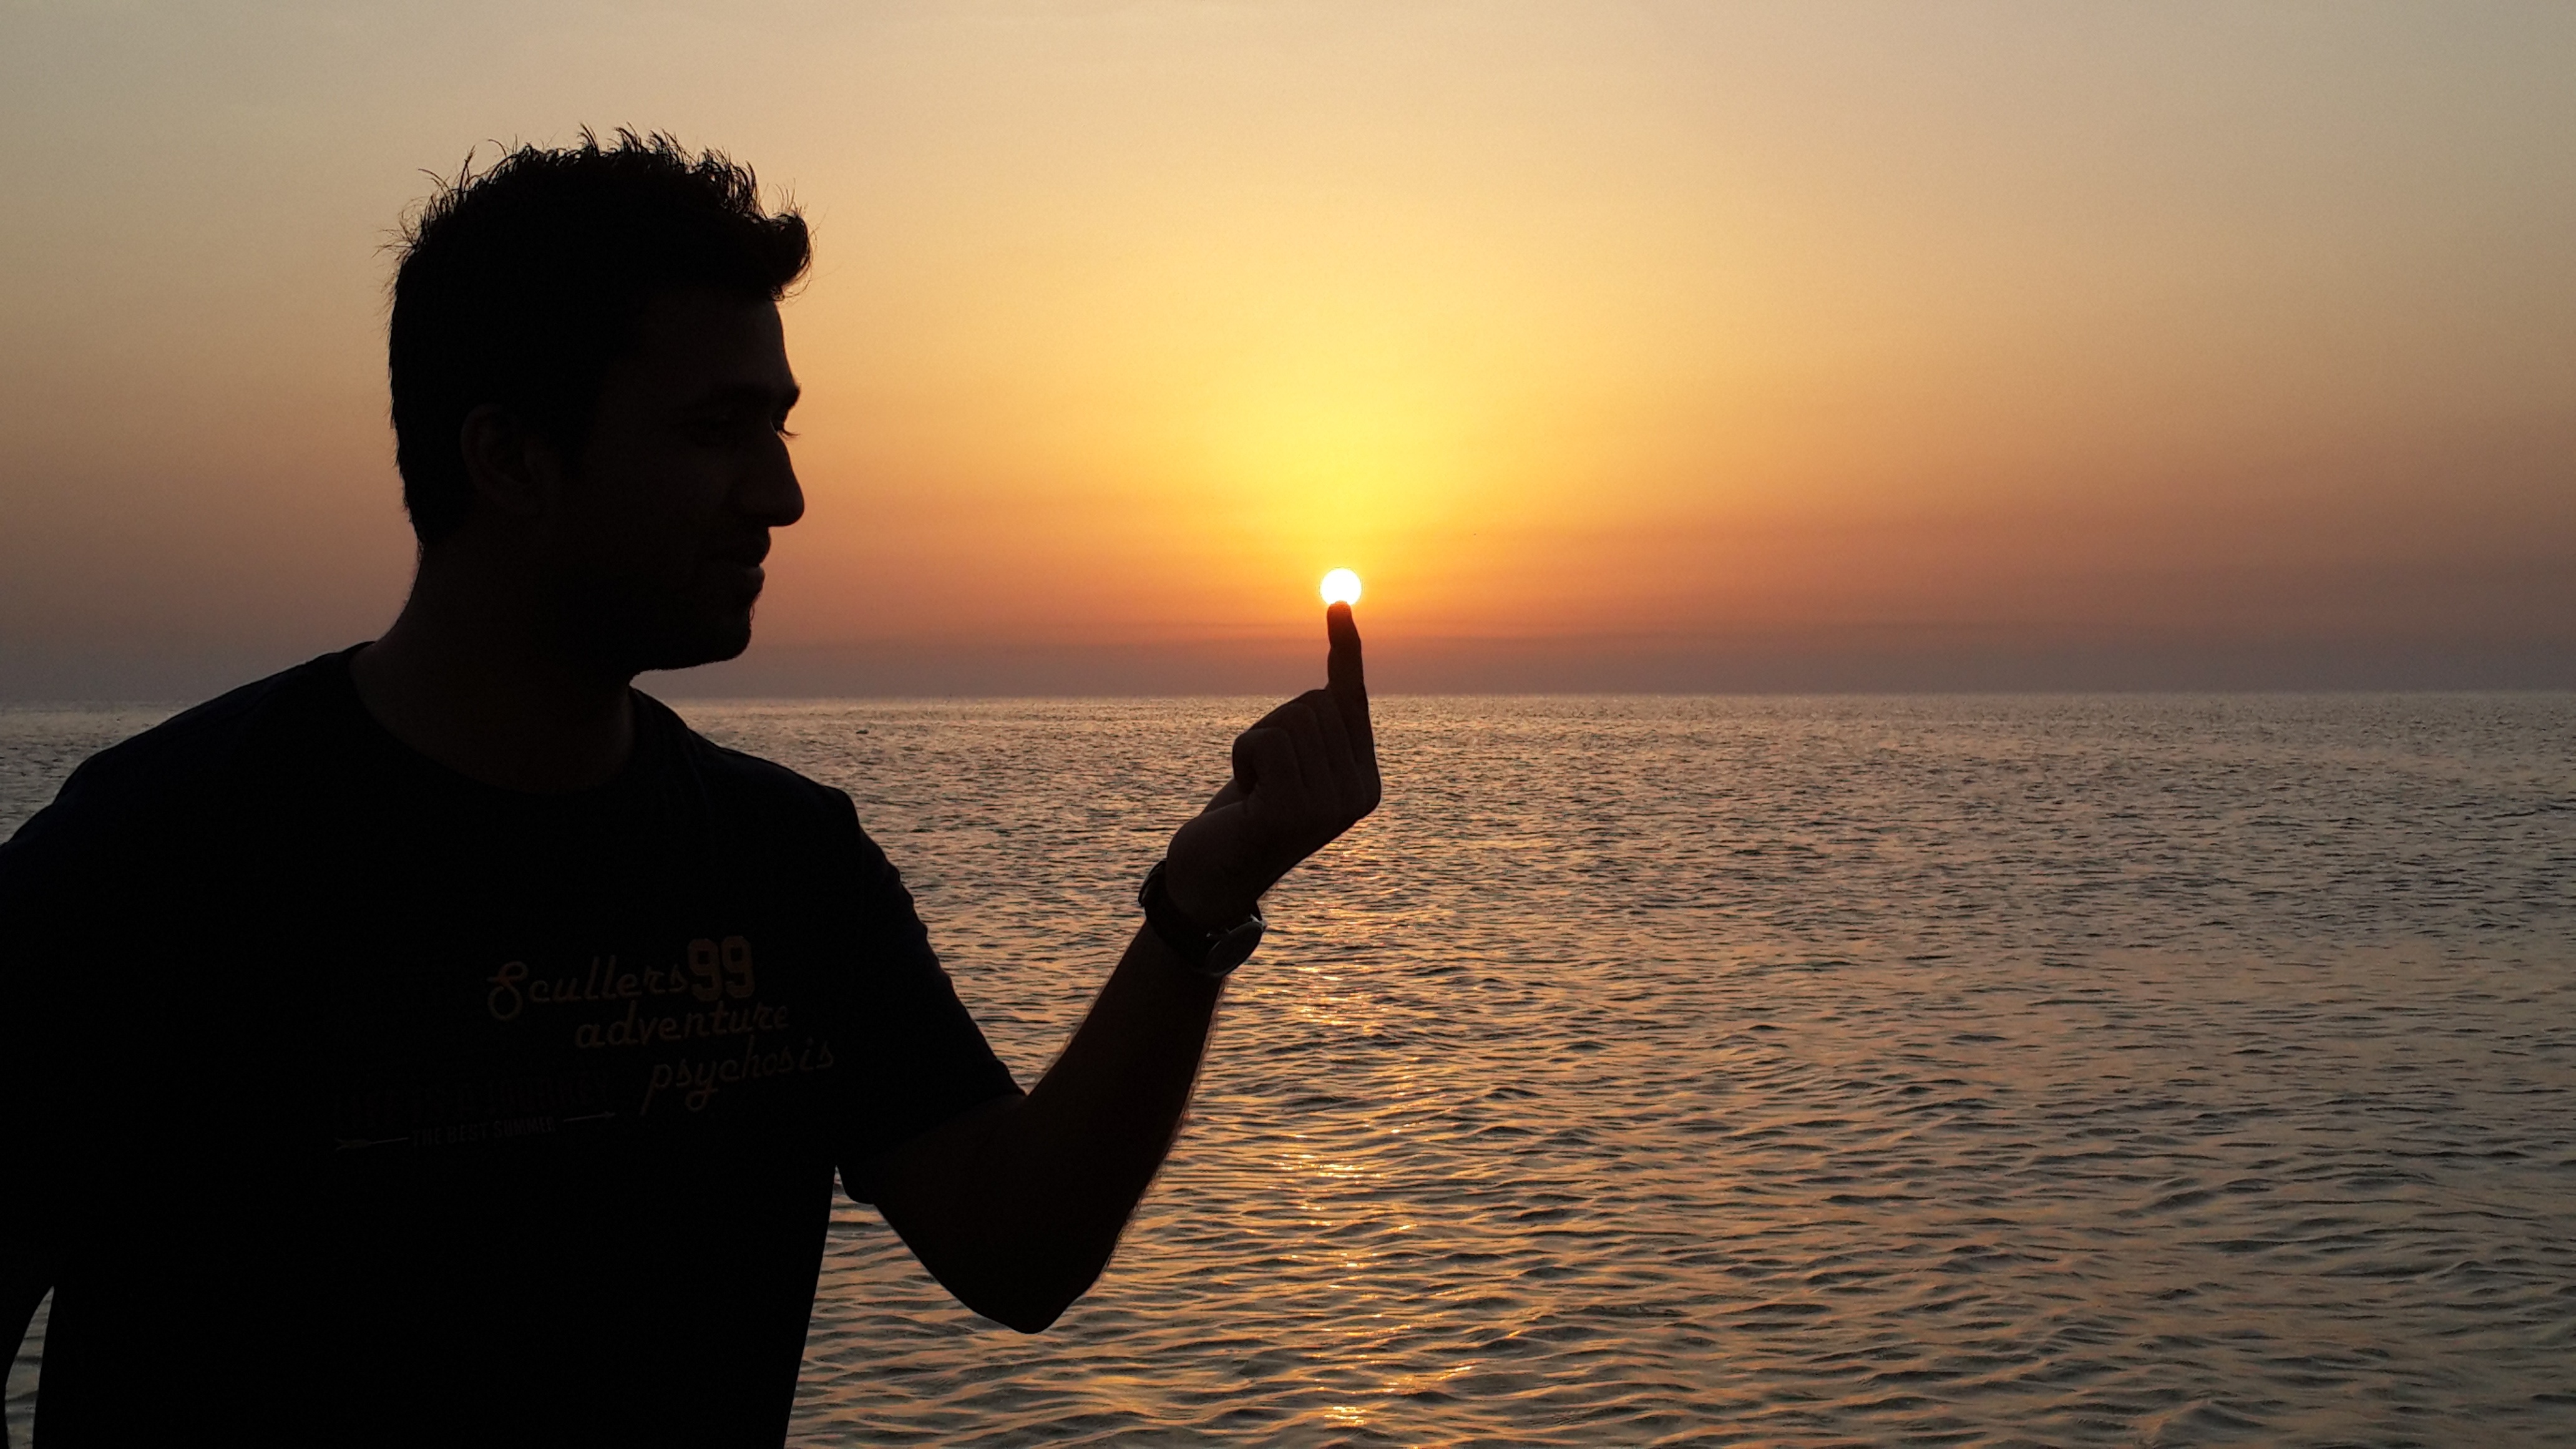
sea, horizon, silhouette, sunrise, sunset, sunlight, morning, dawn, dusk, evening